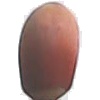
Label: Hazelnut 1